Connie Morella

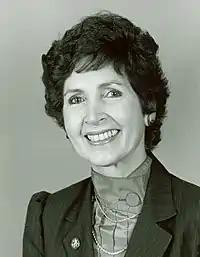
Congresswoman Connie Morella

Morella opposes her party's positions on abortion, gun control, gay rights, and the environmental movement, voted for government funding of contraceptives and needle exchange programs for drug addicts, and favored the legalization of medical marijuana. She received some support from organized labor and opposed many tax cuts. Morella, however, voted against President Clinton's 1993 budget, as all other Congressional Republicans did. She voted against declaring English the official language of the United States and, in 1996, against a bill overwhelmingly approved by Congress and signed by President Bill Clinton to combat illegal immigration.